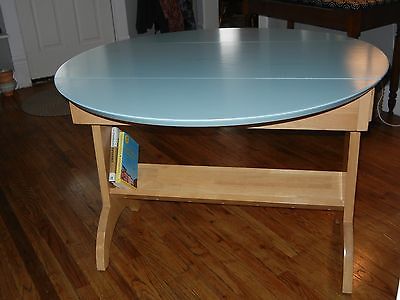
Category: table